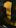
Number: 1